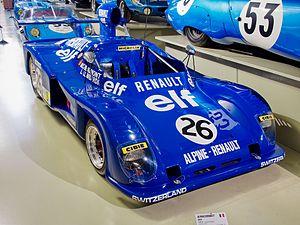
L'Alpine A441 est une voiture de course créée en 1973 par l'ingénieur et pilote de course André de Cortanze. Elle fait partie des différentes voitures de courses développées par Renault et sa filiale Alpine. Cette voiture est une amélioration de l'Alpine A440 et prend la place de cette dernière pour les championnats de 1974.
Le musée des 24 Heures du Mans, créé en 1961 sous le nom de « musée automobile de la Sarthe », puis renommé « musée des 24 Heures - Circuit de la Sarthe » en 2009, est un musée français dédié à la course automobile situé près de l'entrée principale du circuit des 24 Heures, au Mans.